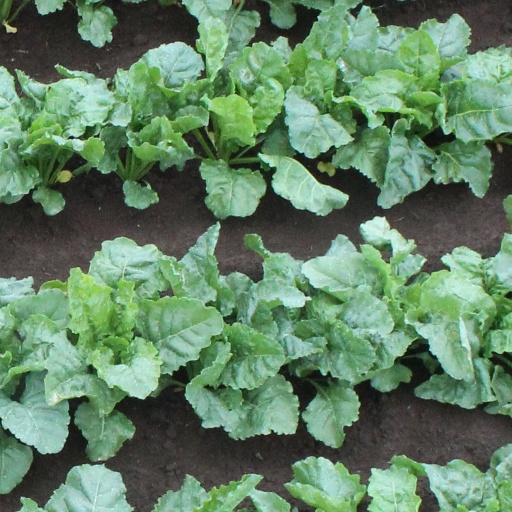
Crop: sugar beet